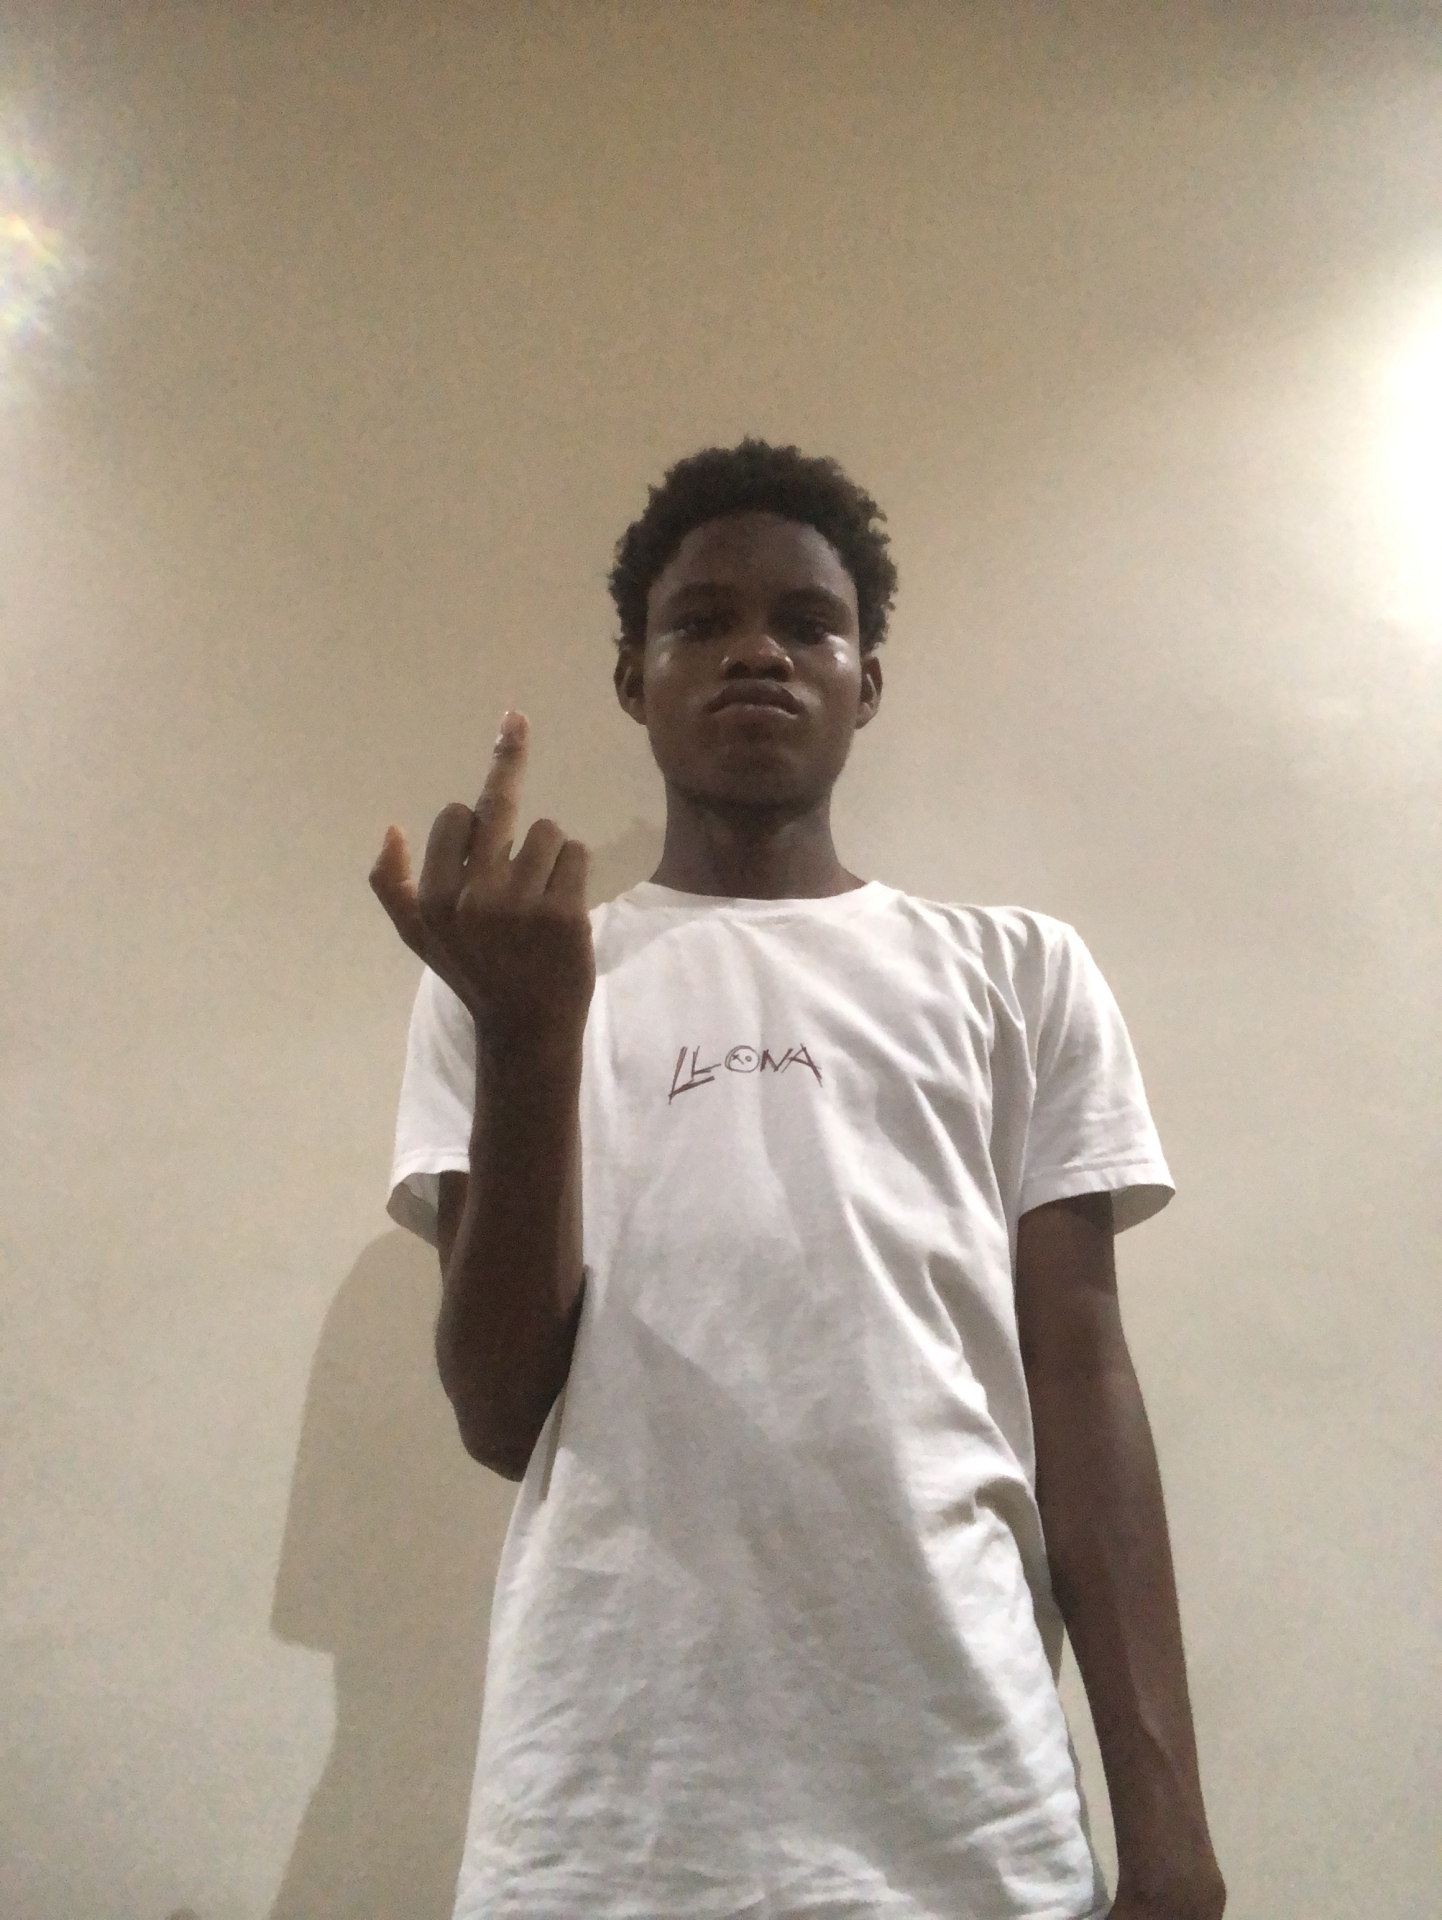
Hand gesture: middle_finger